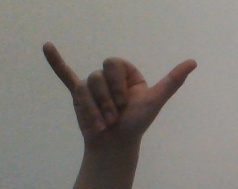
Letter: ya